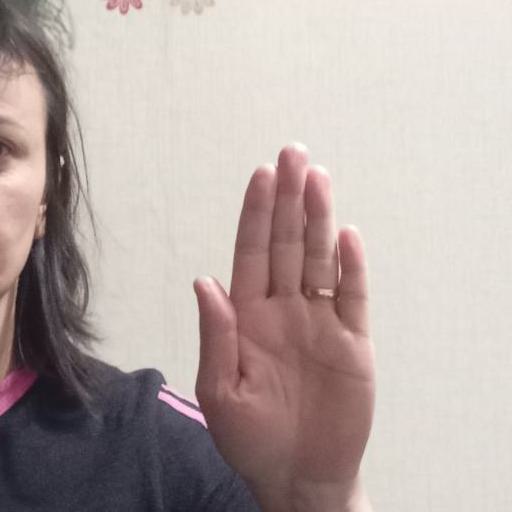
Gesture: stop